History of transportation in New York City

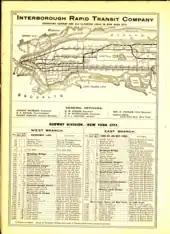
1906 IRT map

The City decided to issue rapid transit bonds outside of its regular bonded debt limit and build the subways itself, and contracted with the IRT (which by that time ran the elevated lines in Manhattan) to equip and operate the subways, sharing the profits with the city and guaranteeing a fixed five-cent fare later confirmed in the Dual Contracts.